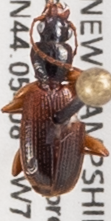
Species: Cymindis neglecta
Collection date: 2021-06-30
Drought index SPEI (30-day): -1.814
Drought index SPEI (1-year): -1.28
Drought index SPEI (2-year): -0.968